Zell unter Aichelberg

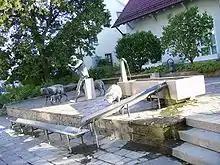
Schäferbrunnen Zell unter Aichelberg (shepherd fountain)

In the town hall there is a permanent exhibition of paintings of the painter Margret Hofheinz-Döring, who lived in Zell from 1974 to 1993.